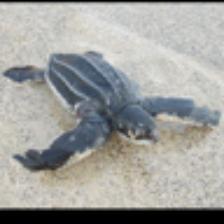
Label: NonHuman